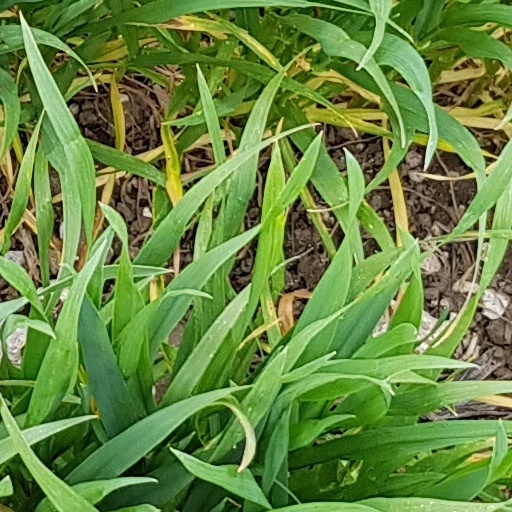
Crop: wheat